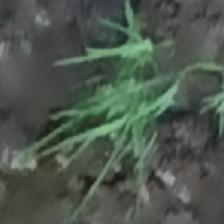
Label: clustered